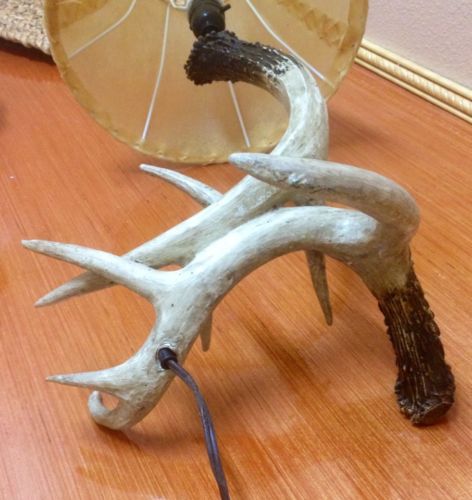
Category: lamp